Grace Butler

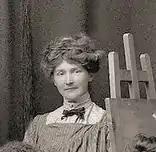
Grace Butler in 1909 Canterbury School of Arts group photo

Butler was known for her landscape paintings of New Zealand and her works are held in the collections of the Canterbury Society of Arts Gallery and Auckland Art Gallery Toi o Tāmaki.